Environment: real
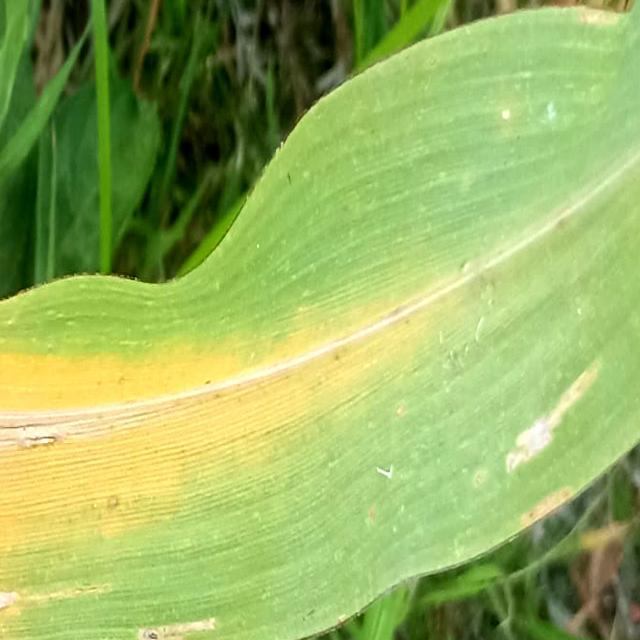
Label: nitrogen_deficiency